Ahmed Boulane

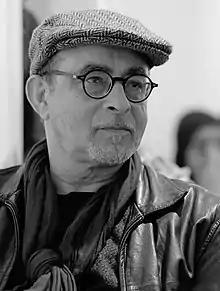
Boulane, in 2017

Ahmed Boulane (born 1 January 1956 in Salé, Morocco) is a Moroccan film director, producer and screenplay writer. Known as "l'enfant terrible du cinéma marocain" for his antics with journalists and his fellow filmmakers, he is considered to be one of the most talented directors in Morocco.